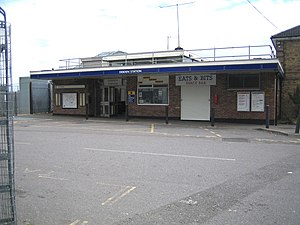
Central line / Stationer / Åbne stationer
Debden
Central line er en London Underground-bane, der løber gennem det centrale London, fra Ealing og Ruislip i vest til Epping, Essex i nordøst. Banen er farvet rød på netværkskortet og betjener 49 stationer på 74 km. Den er den længste Underground-bane. Den er også den ene af kun to baner i Underground-netværket, der krydser Greater Londons grænse. Den anden er Metropolitan line. Som en af Londons dybtliggende tube-jernbaner er togene mindre end dem på de britiske fjernbaner.